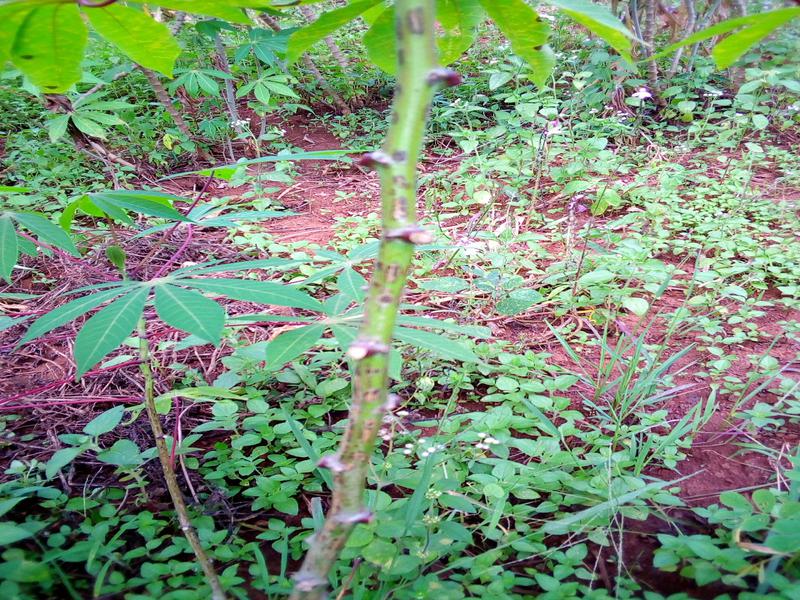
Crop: cassava
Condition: healthy